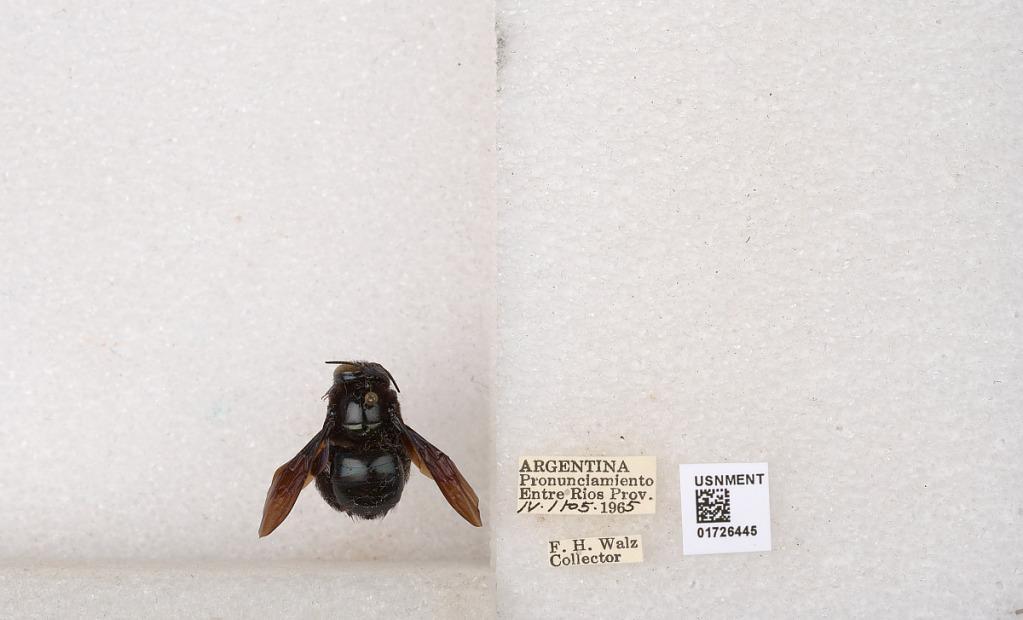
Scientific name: Xylocopa (Schonnherria) macrops Lepeletier
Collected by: F. Walz
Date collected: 1965-4-1
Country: Argentina
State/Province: Entre Rios
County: Uruguay
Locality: Pronunciamiento